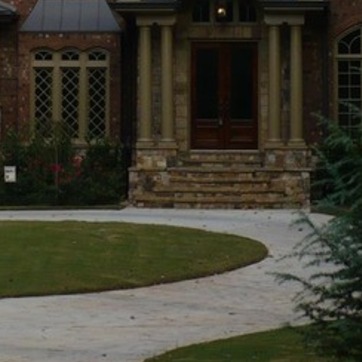
Material: brick